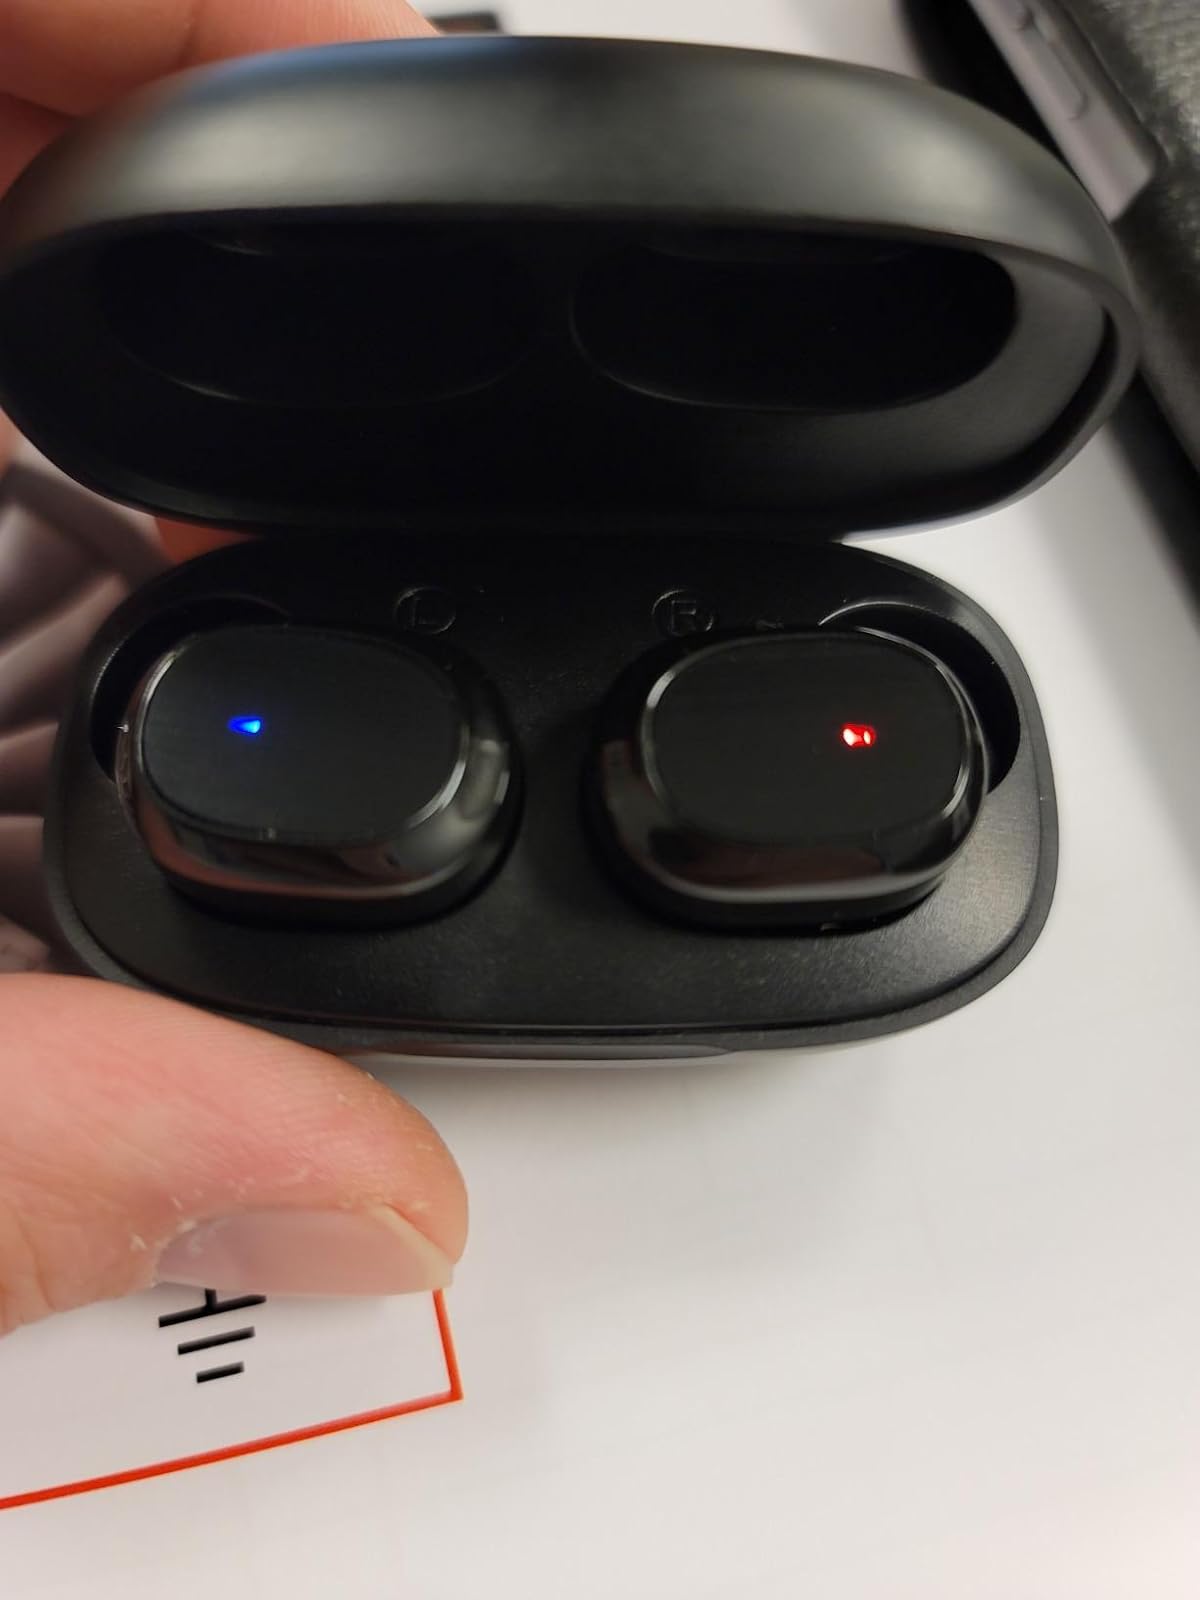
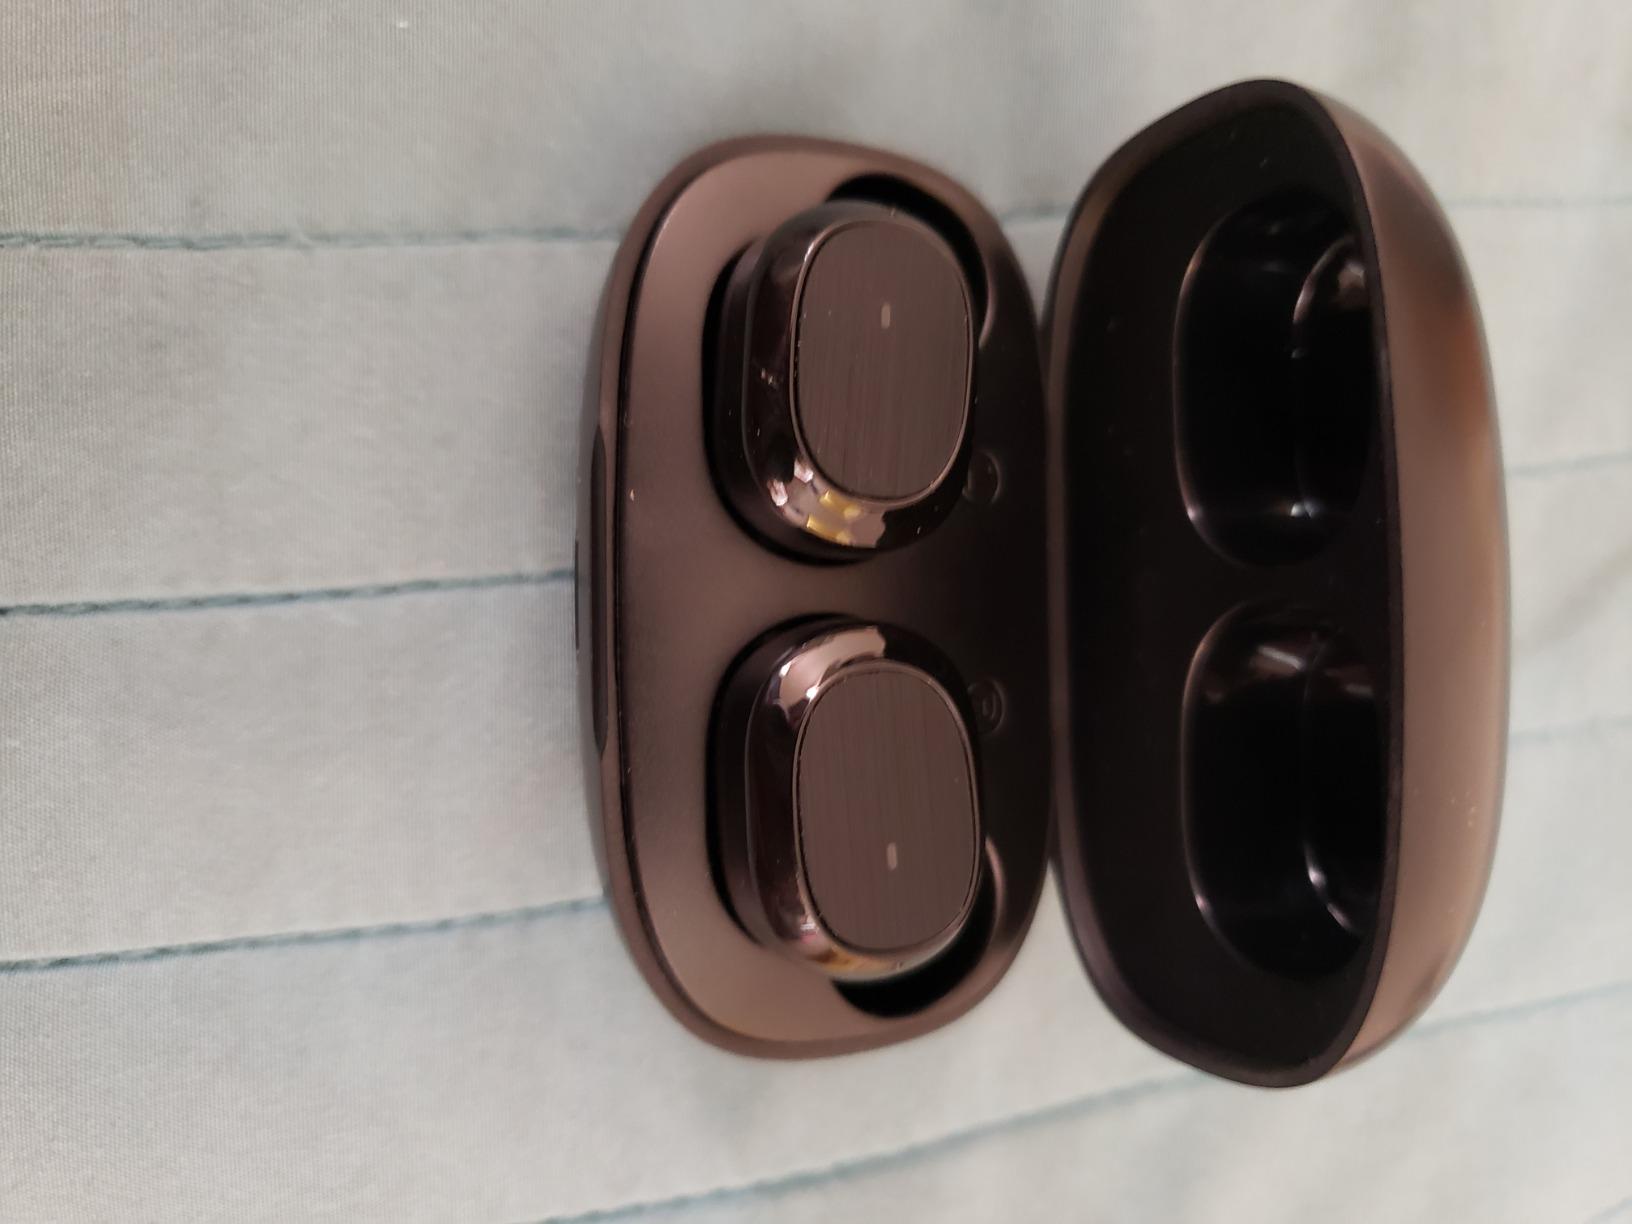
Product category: earbuds
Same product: yes